Battle of Barnet

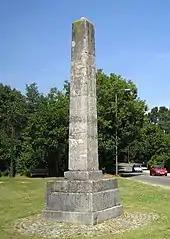
Hadley Highstone, Monken Hadley: an obelisk erected to mark the battle and the spot where Warwick the Kingmaker died

The battle is alluded to in William Shakespeare's "Henry VI, Part 3" (1595). The end of Act V, scene one depicts the events leading up to the battle; scenes two and three portray the conclusion, in which the characters discuss the combat and the fates of its participants. Shakespeare uses few details reported by contemporary chroniclers and ignores notable incidents, such as the confusion over Oxford's and Edward's badges. His play is based mostly on poetic and dramatic sources. In the play, Montagu is killed while trying to save his brother (Shakespeare's source material included Hall's 1548 "The Union of the Two Noble and Illustrate Famelies of Lancastre and Yorke"), and Warwick is dragged in by Edward IV and left to speak his dying words to Oxford and Somerset. Warwick's death dominates the scenes, reflecting Hall's vivid portrayal of the earl's passing as a valiant death. Furthermore, whereas several chronicles mention Edward's desire to capture Warwick, Shakespeare has the Yorkist king lustily demand Warwick's skin.